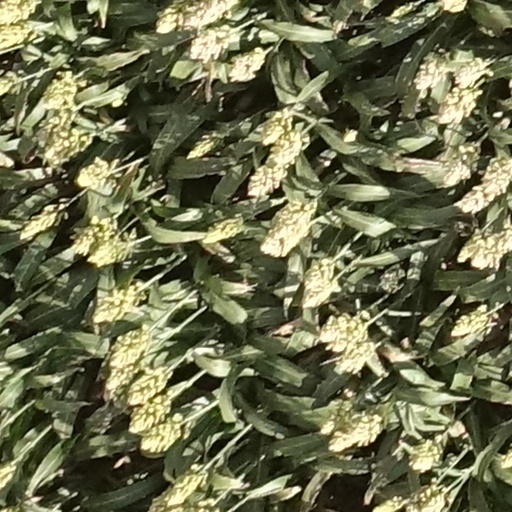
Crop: sorghum